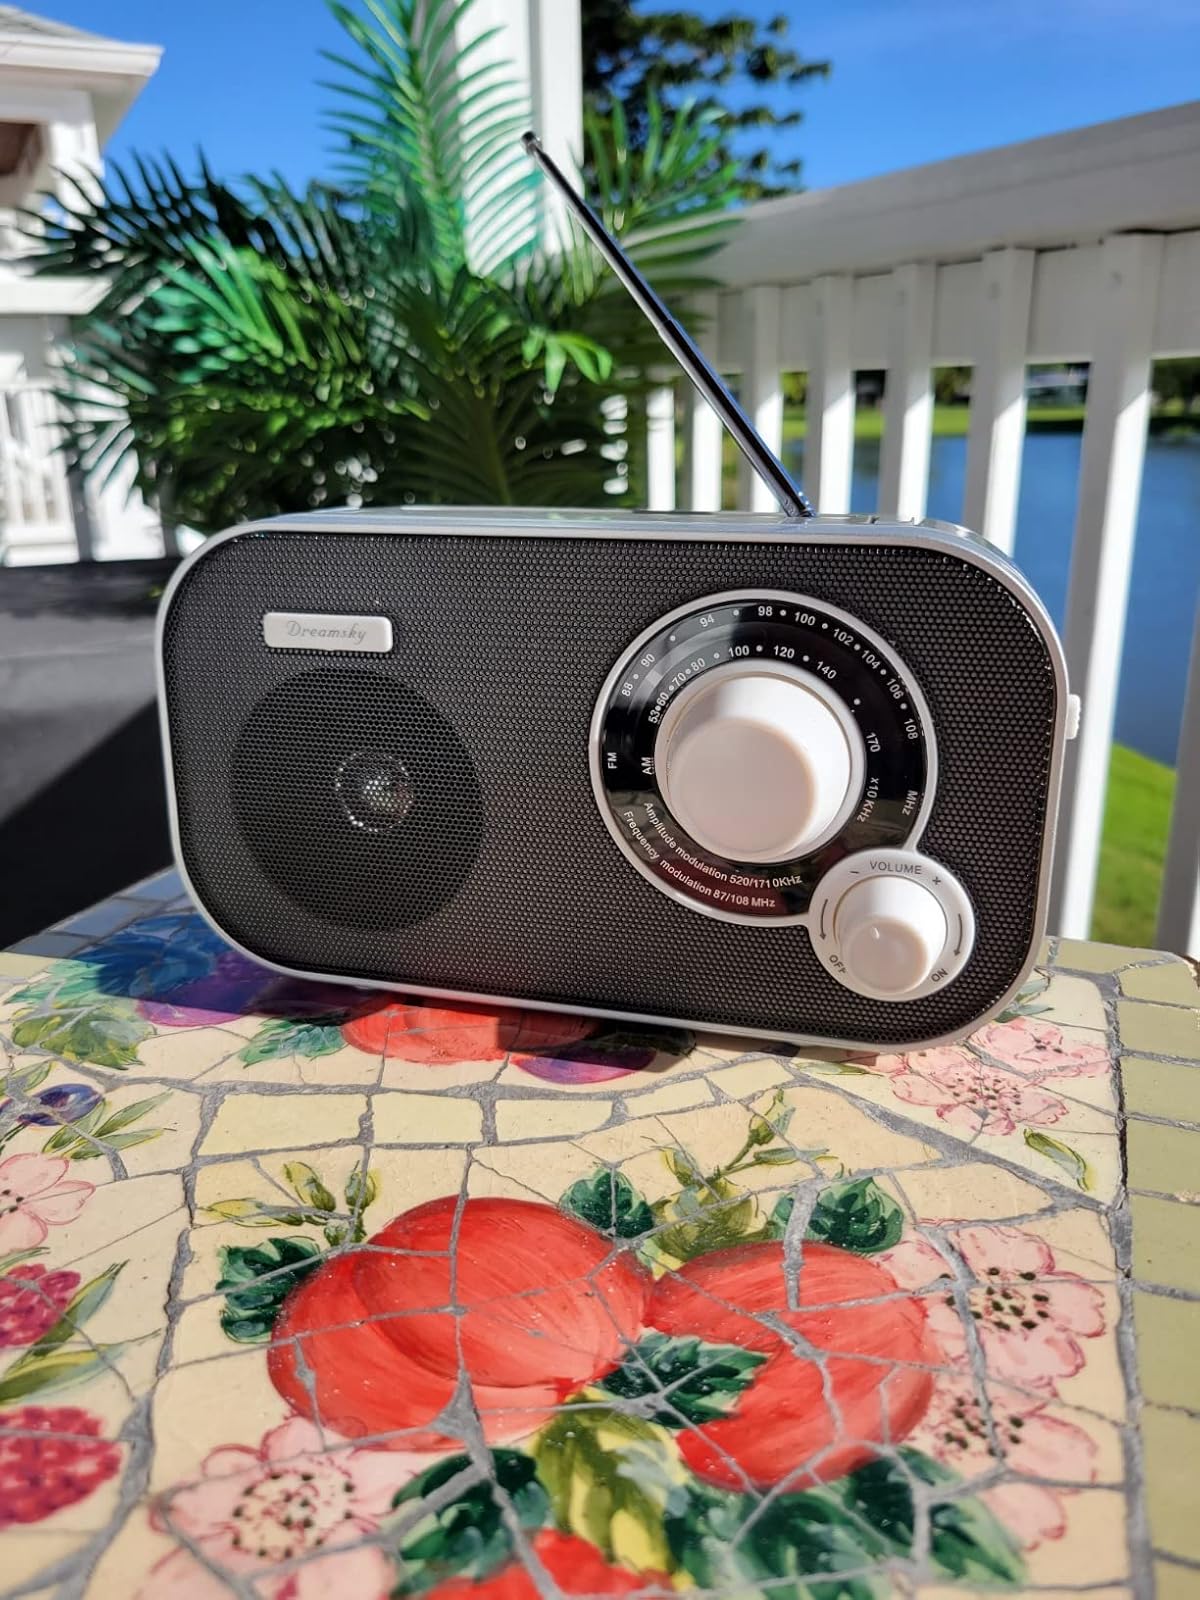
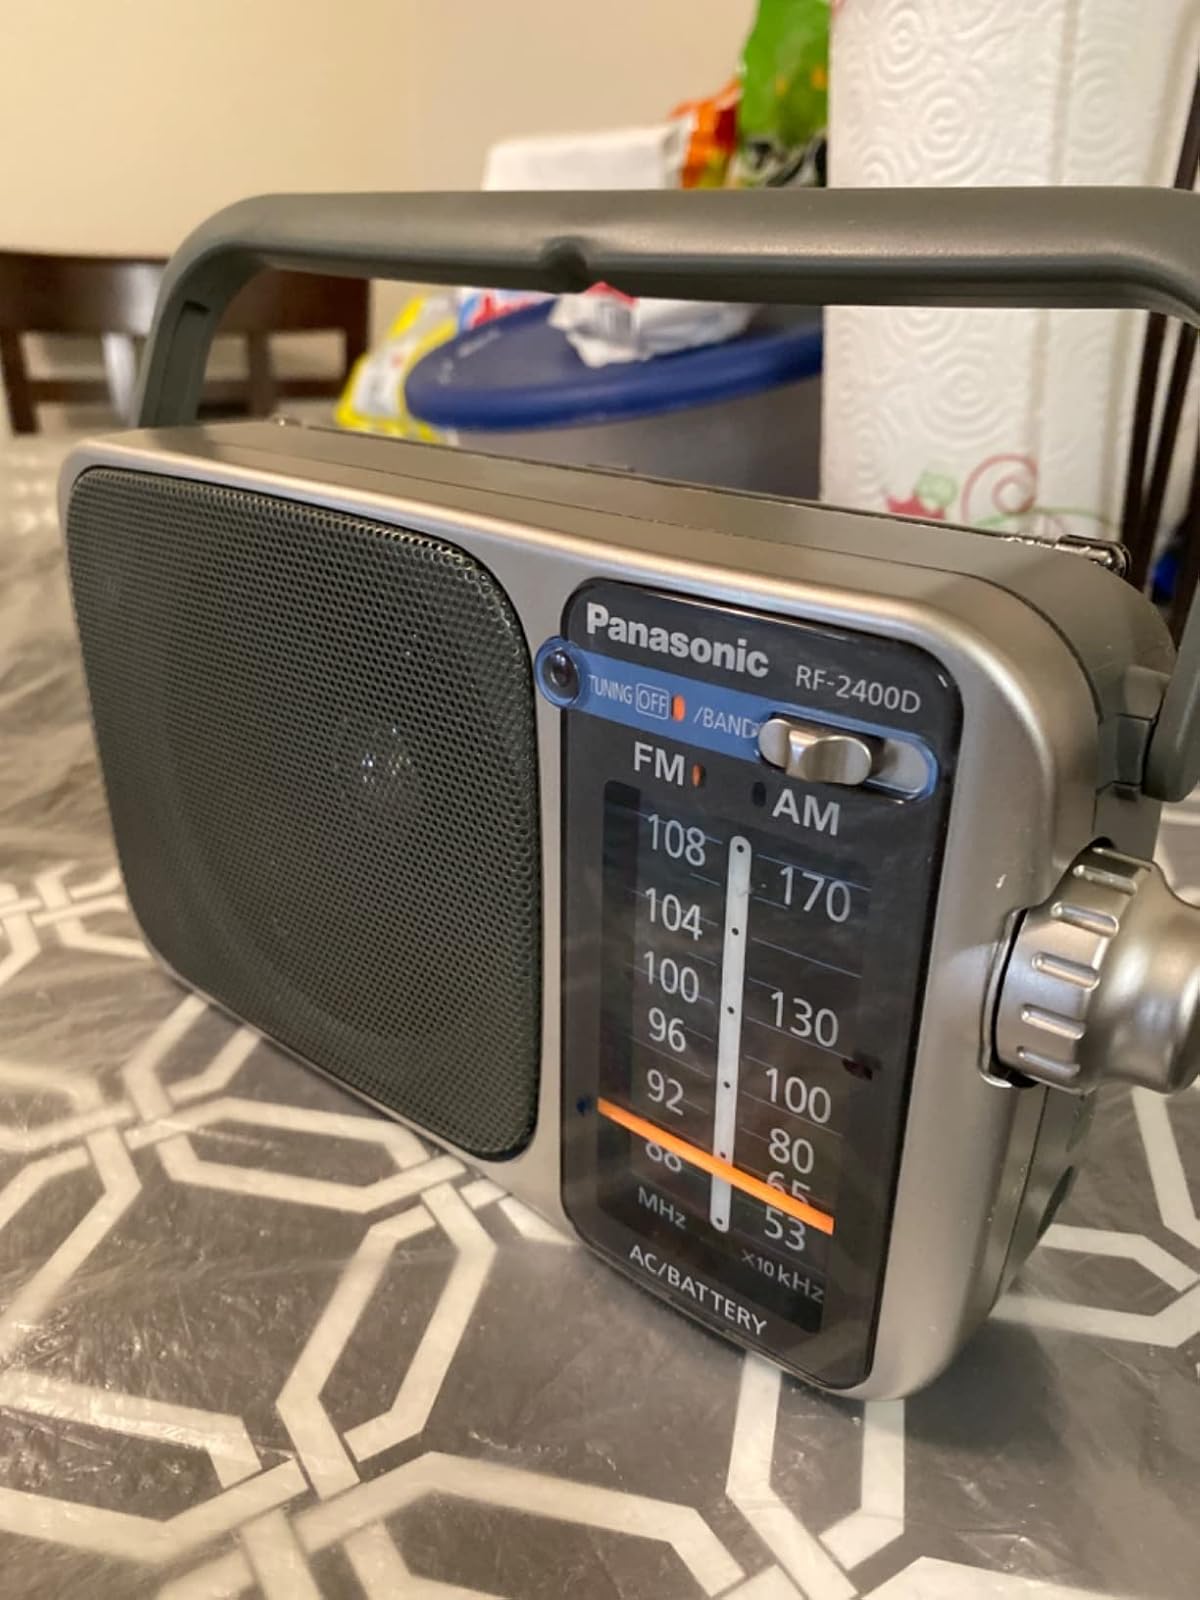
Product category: radio
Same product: no